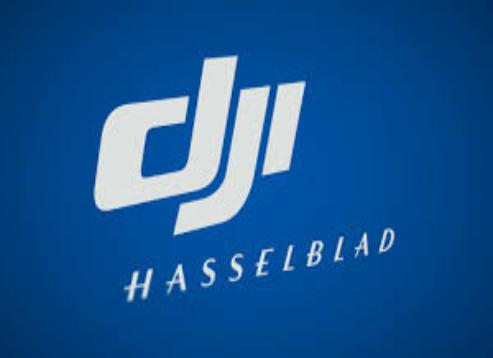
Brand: Hasselblad
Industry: Electronic